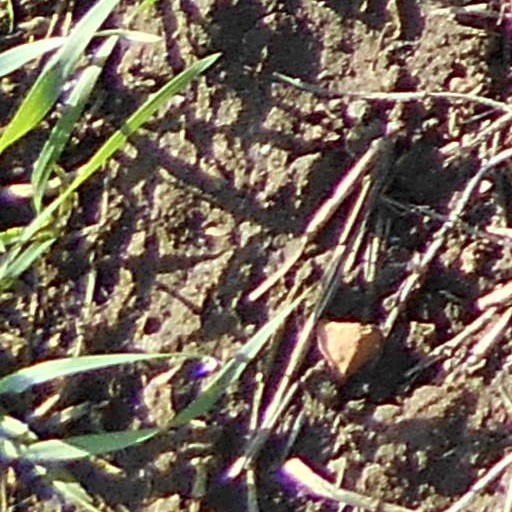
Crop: wheat